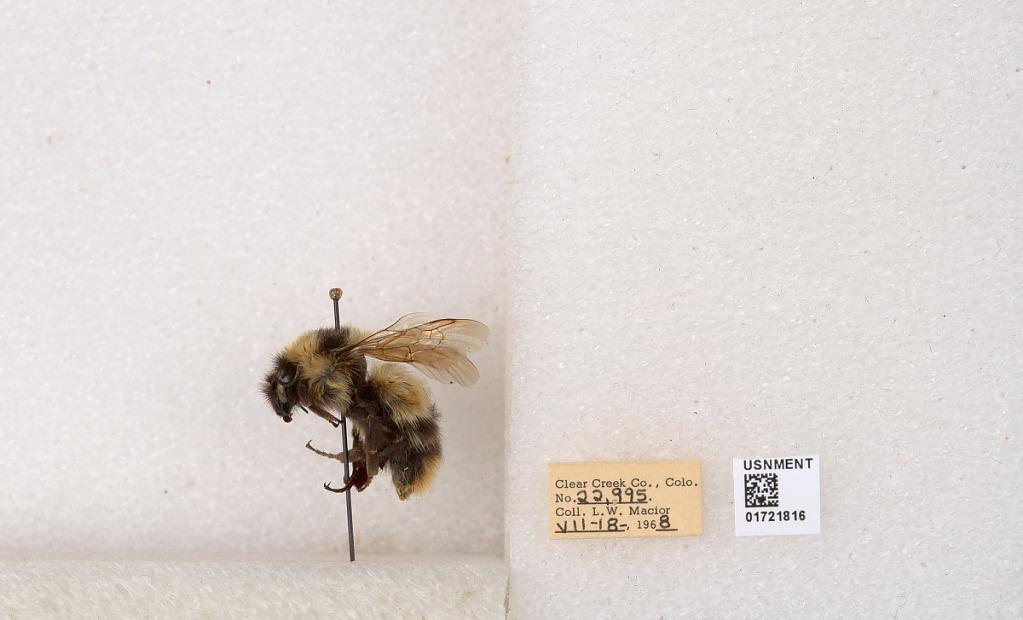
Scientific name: Bombus kirbyellus
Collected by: L. Macior
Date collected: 1968-7-18
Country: United States
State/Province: Colorado
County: Clear Creek
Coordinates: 39.6891, -105.644